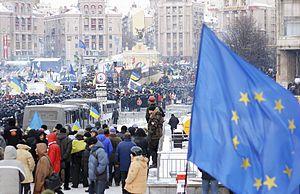
La crise ukrainienne a débuté le 21 novembre 2013 à la suite de la décision du gouvernement ukrainien de ne pas signer l'accord d'association entre l'Ukraine et l'Union européenne.